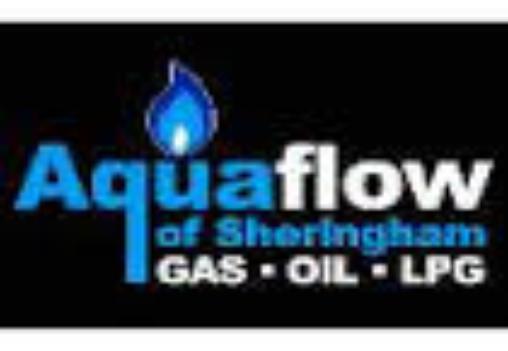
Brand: Aqua Flow
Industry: Necessities